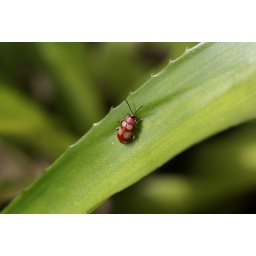
Dressed in red & white